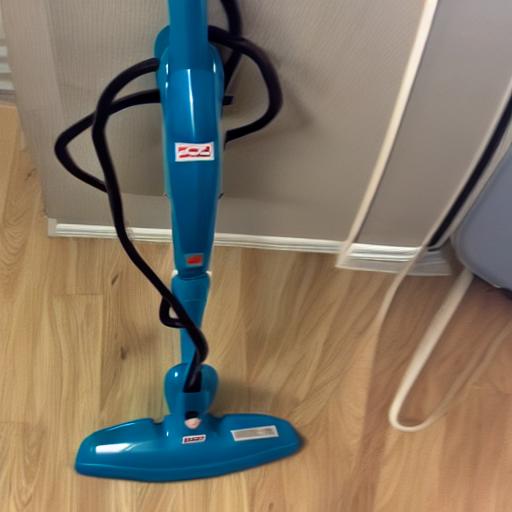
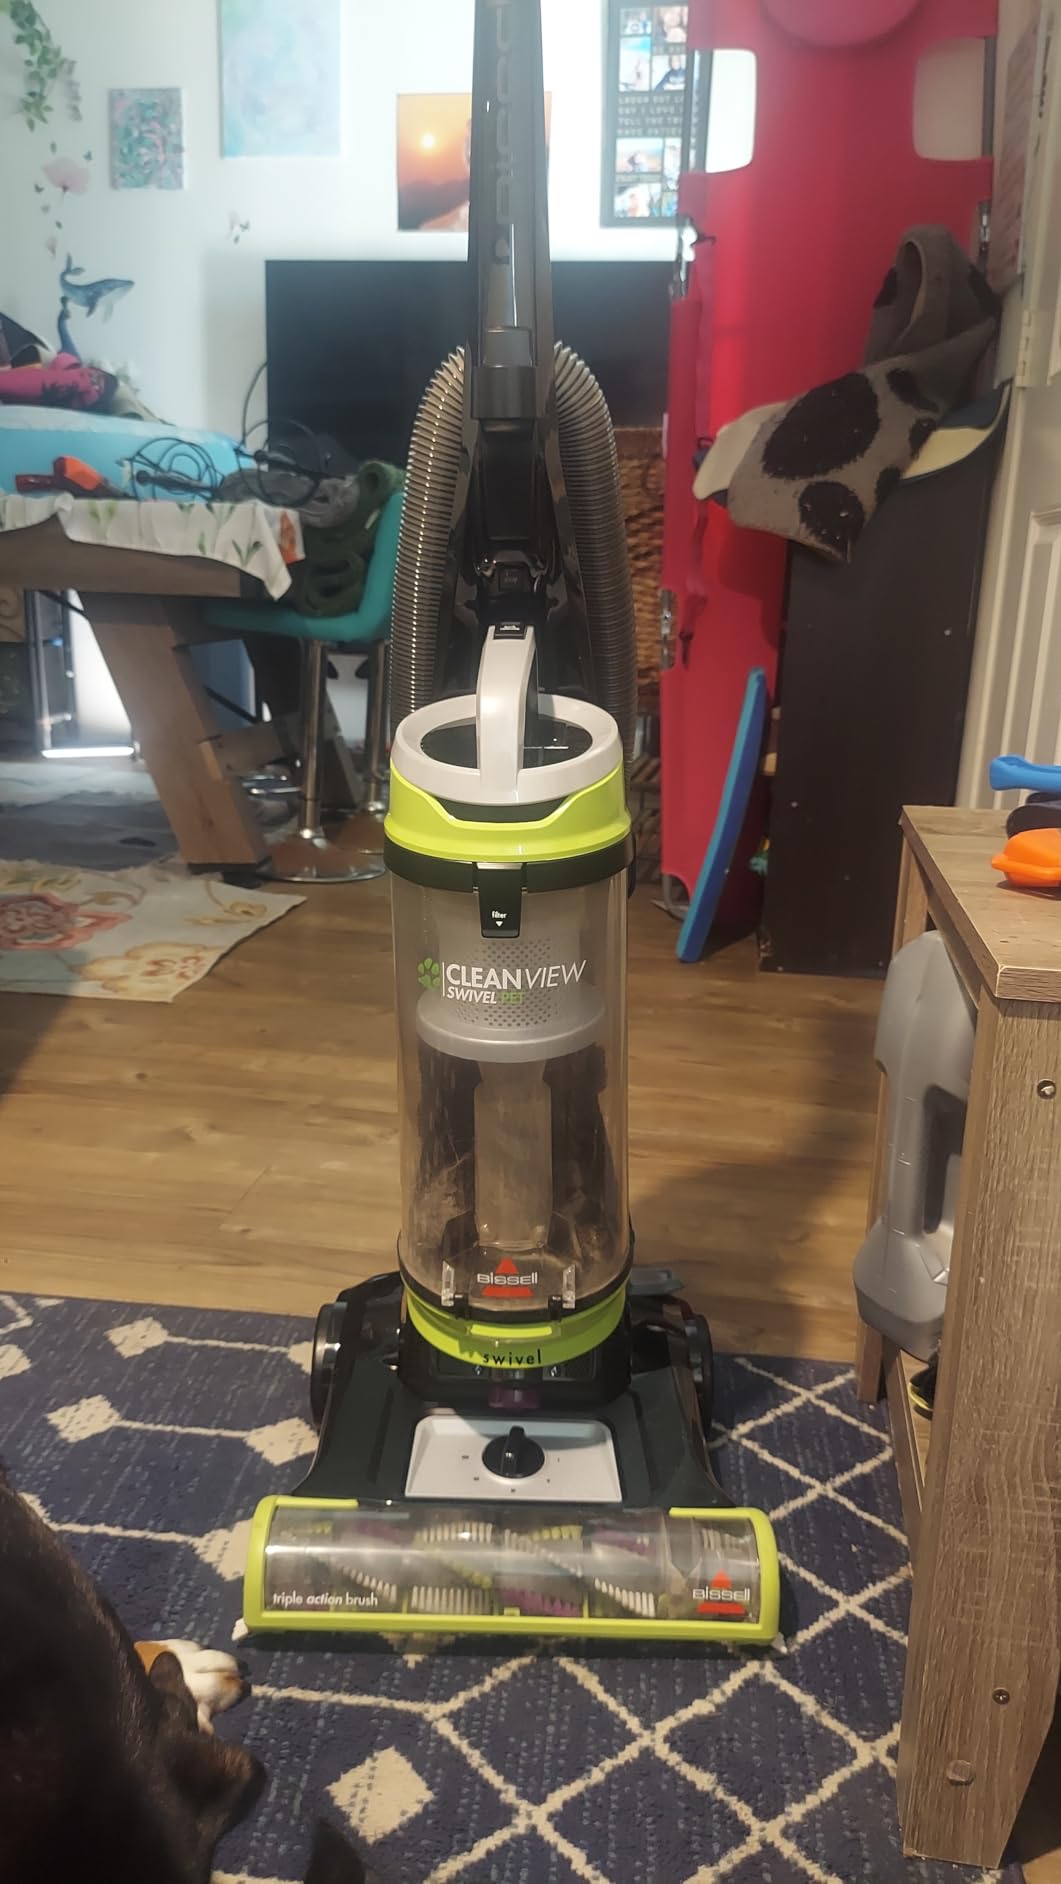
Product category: items_vacuum
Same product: no